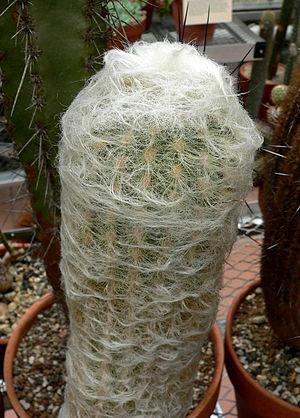
Espostoa lanata est une espèce du genre Espostoa de la famille des Cactaceae.